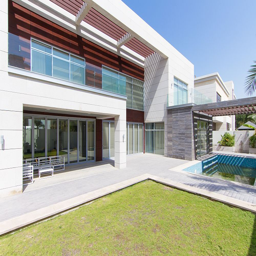
landscape around a city up for sale